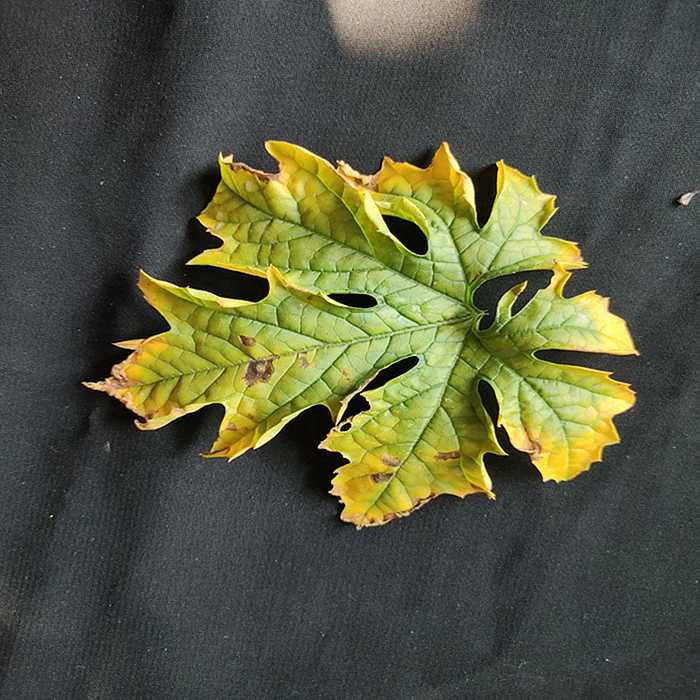
Plant: Bitter Gourd
Label: Fusarium wilt